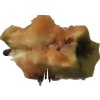
Label: apples